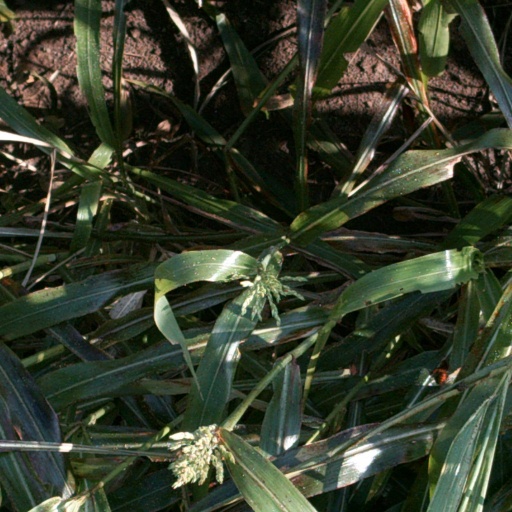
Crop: sorghum